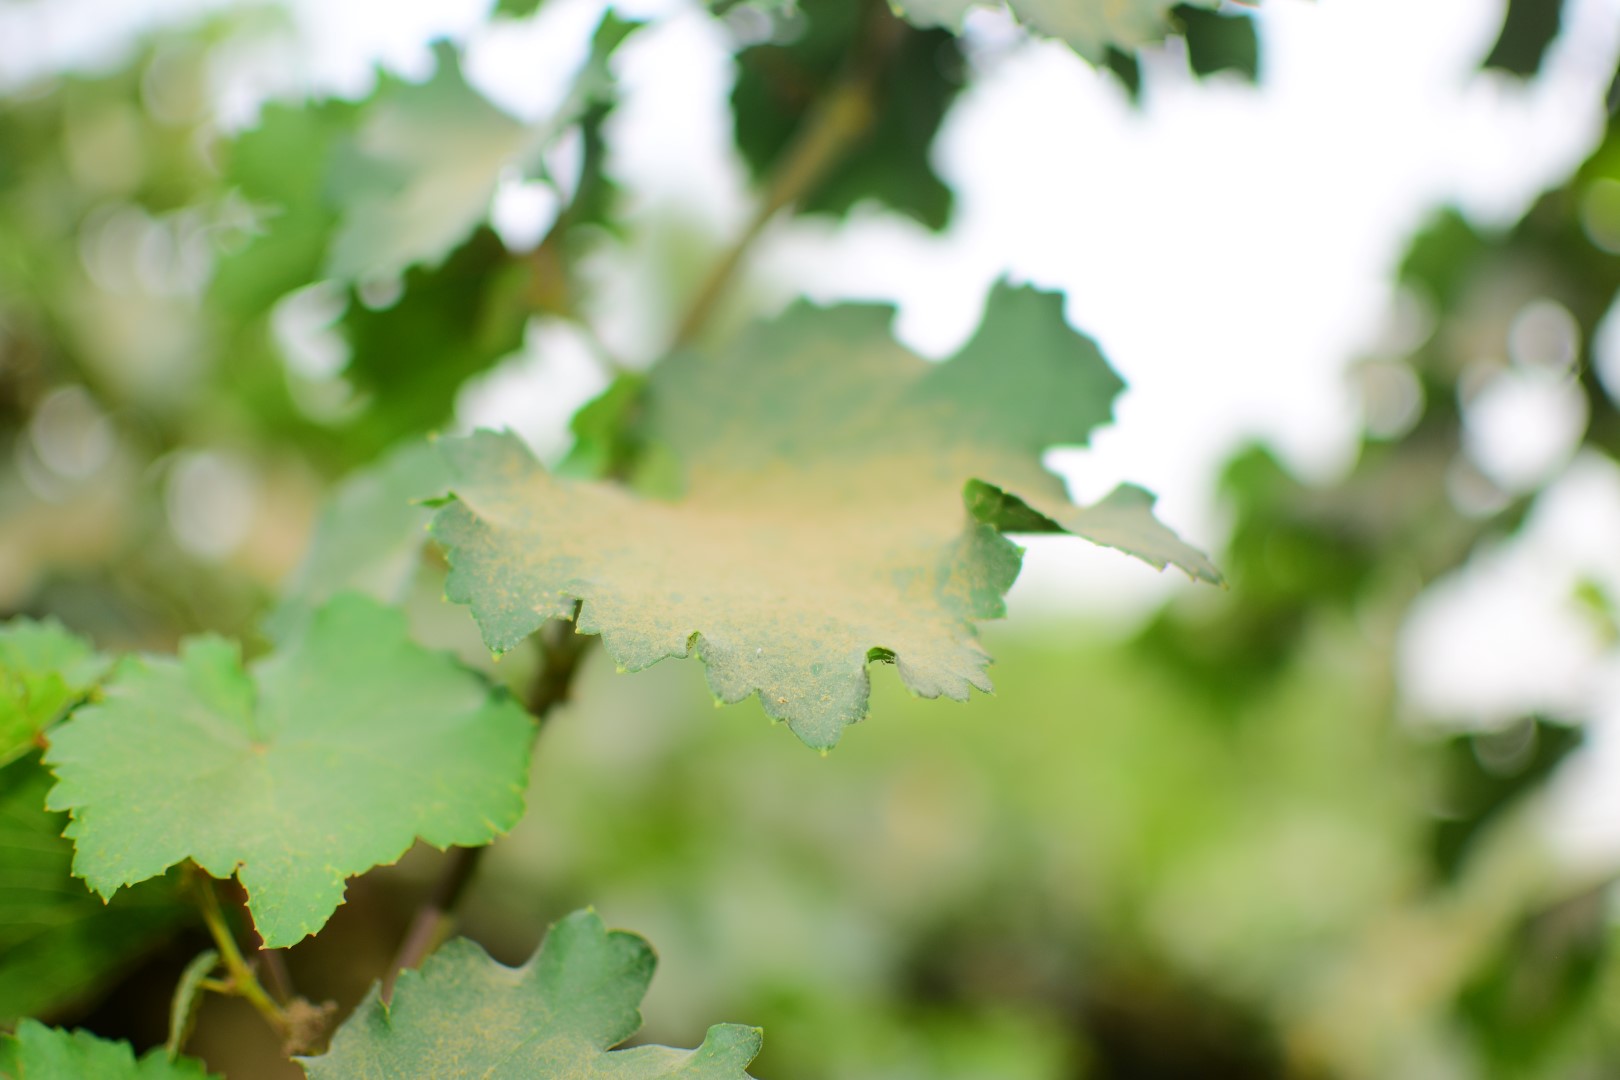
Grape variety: Kamali